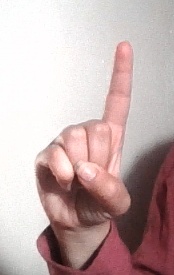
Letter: bb